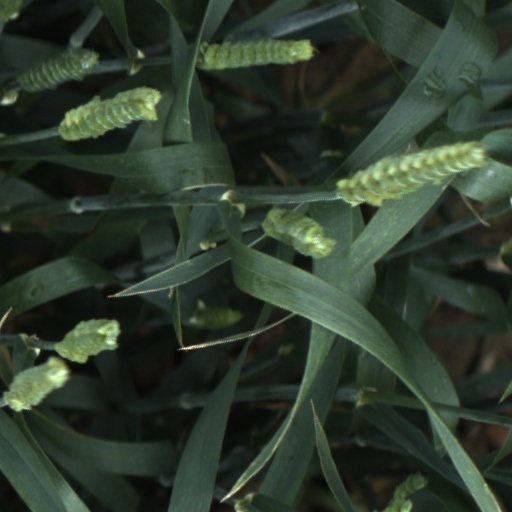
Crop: wheat